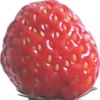
Label: strawberry